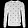
Label: Pullover